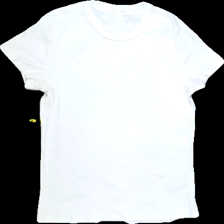
View: front
Type: T-shirt
Category: Ladies
Brand: Not Applicable
Colors: White
Material: 100%cotton
Pattern: Plain
Cut: Regular, C-collar
Season: All
Trend: No trend
Stains: No
Damage: 1
Price range: <50
Recommended usage: Export